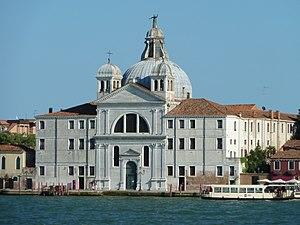
Zitelle
La Giudecca est une des îles de la lagune de Venise, la plus grande, immédiatement au sud des îles centrales, dont elle est séparée par le canal de la Giudecca.